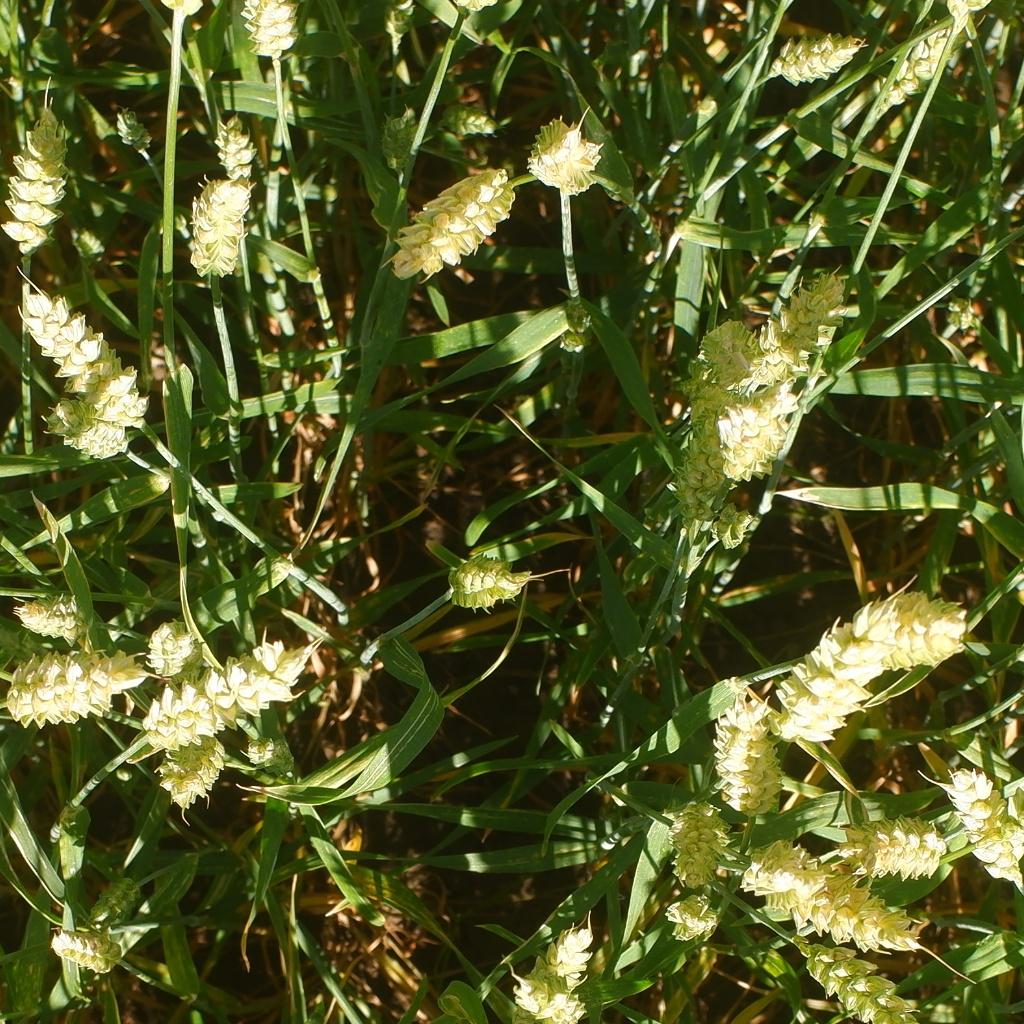
Country: Norway
Location: NMBU
Wheat development stage: Ripening